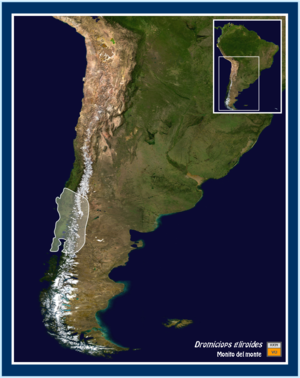
Le Monito del monte est un mammifère marsupial, seul représentant vivant de l'ordre des Microbiotheria. On ne le trouve qu'au Chili et en Argentine.